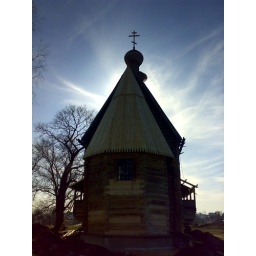
wooden house (Suzdal, taken by Nokia N73)